JC Tretter

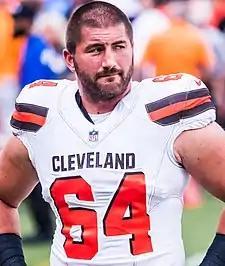
Tretter playing for the Browns in 2018.

On March 9, 2017, the Cleveland Browns signed Tretter to a three-year, $16.75 million contract that includes $6.50 million guaranteed and a signing bonus of $4.50 million. In his first season in Cleveland, he started all 16 games at center.